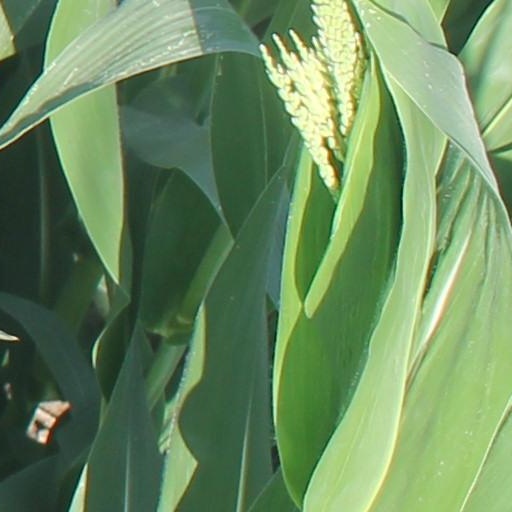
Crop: maize; corn